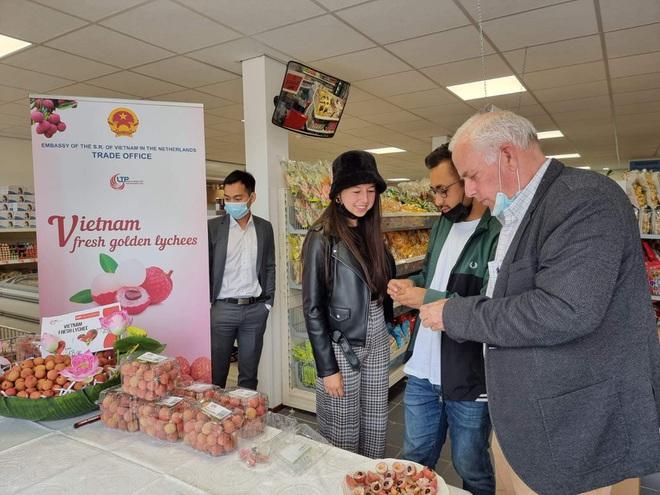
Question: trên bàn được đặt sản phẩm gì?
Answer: trái cây được đặt trên bàn